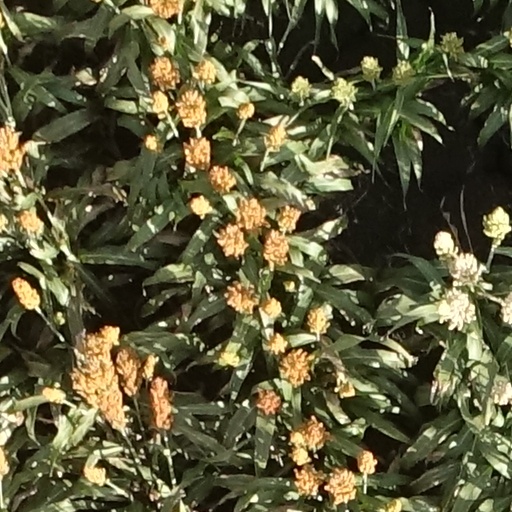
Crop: sorghum